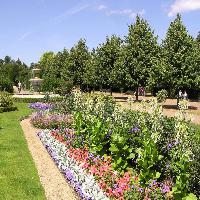
Weather: sun or clear